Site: brandenburg
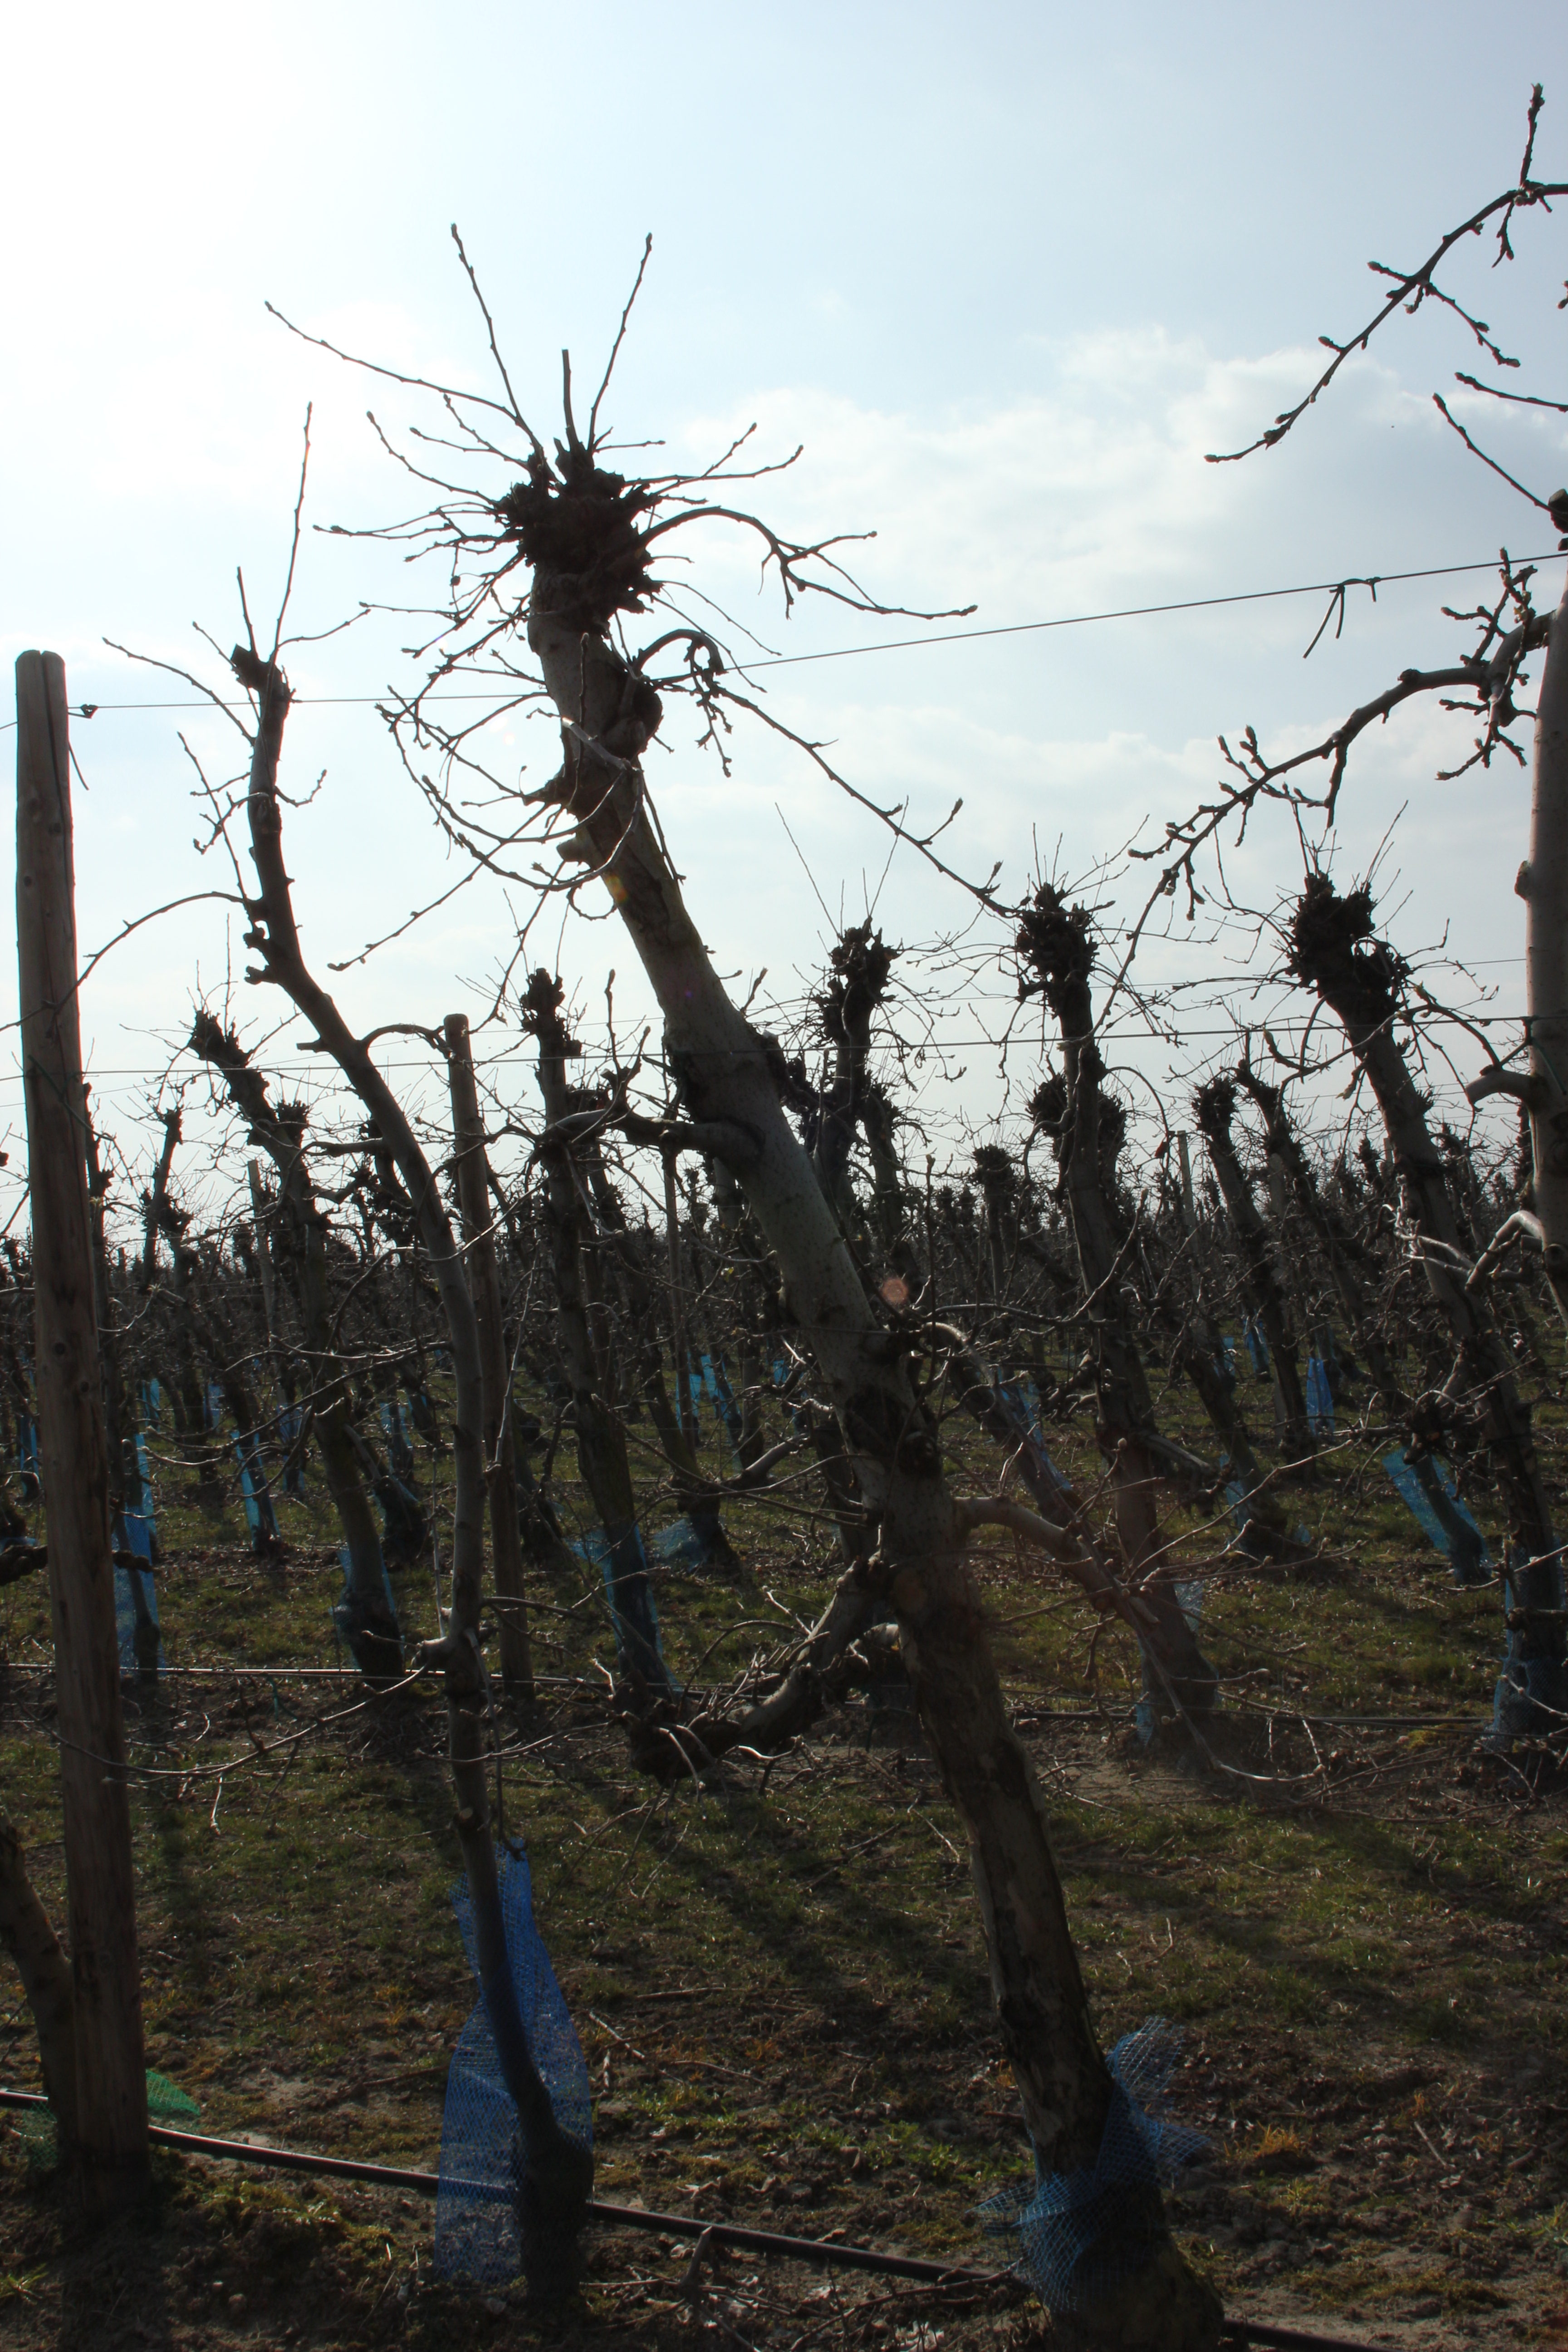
Growth stage (BBCH 03): Bud development